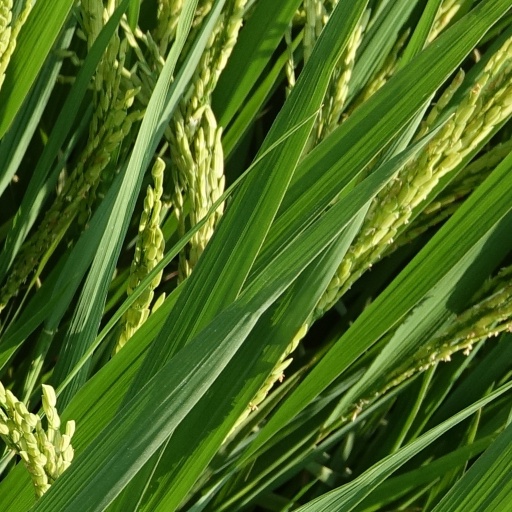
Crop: rice